Pulpit gown

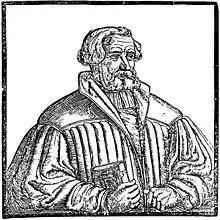
Andreas Karlstadt first wore the academic gown into his pulpit.

In the US and other countries where this forms a part of doctoral gowns, a minister who has earned a doctorate (e.g. DD, ThD, PhD) may wear three velvet bars on each sleeve, or simply wear his academic gown in the pulpit. The velvet panels of the gown's facings match the sleeves.